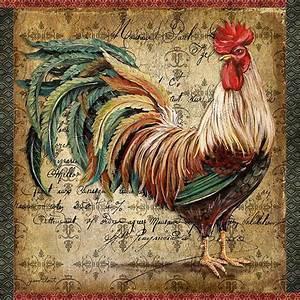
chicken